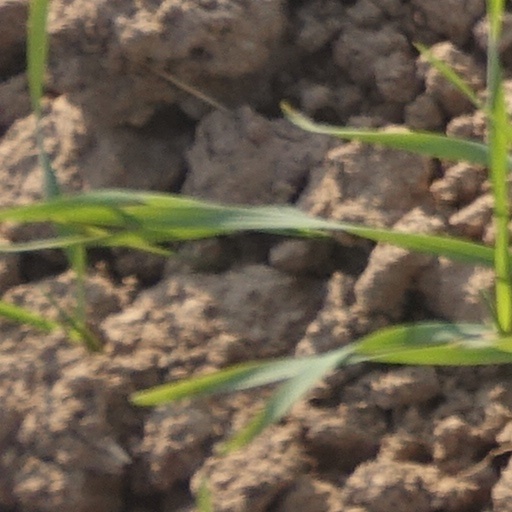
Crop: wheat